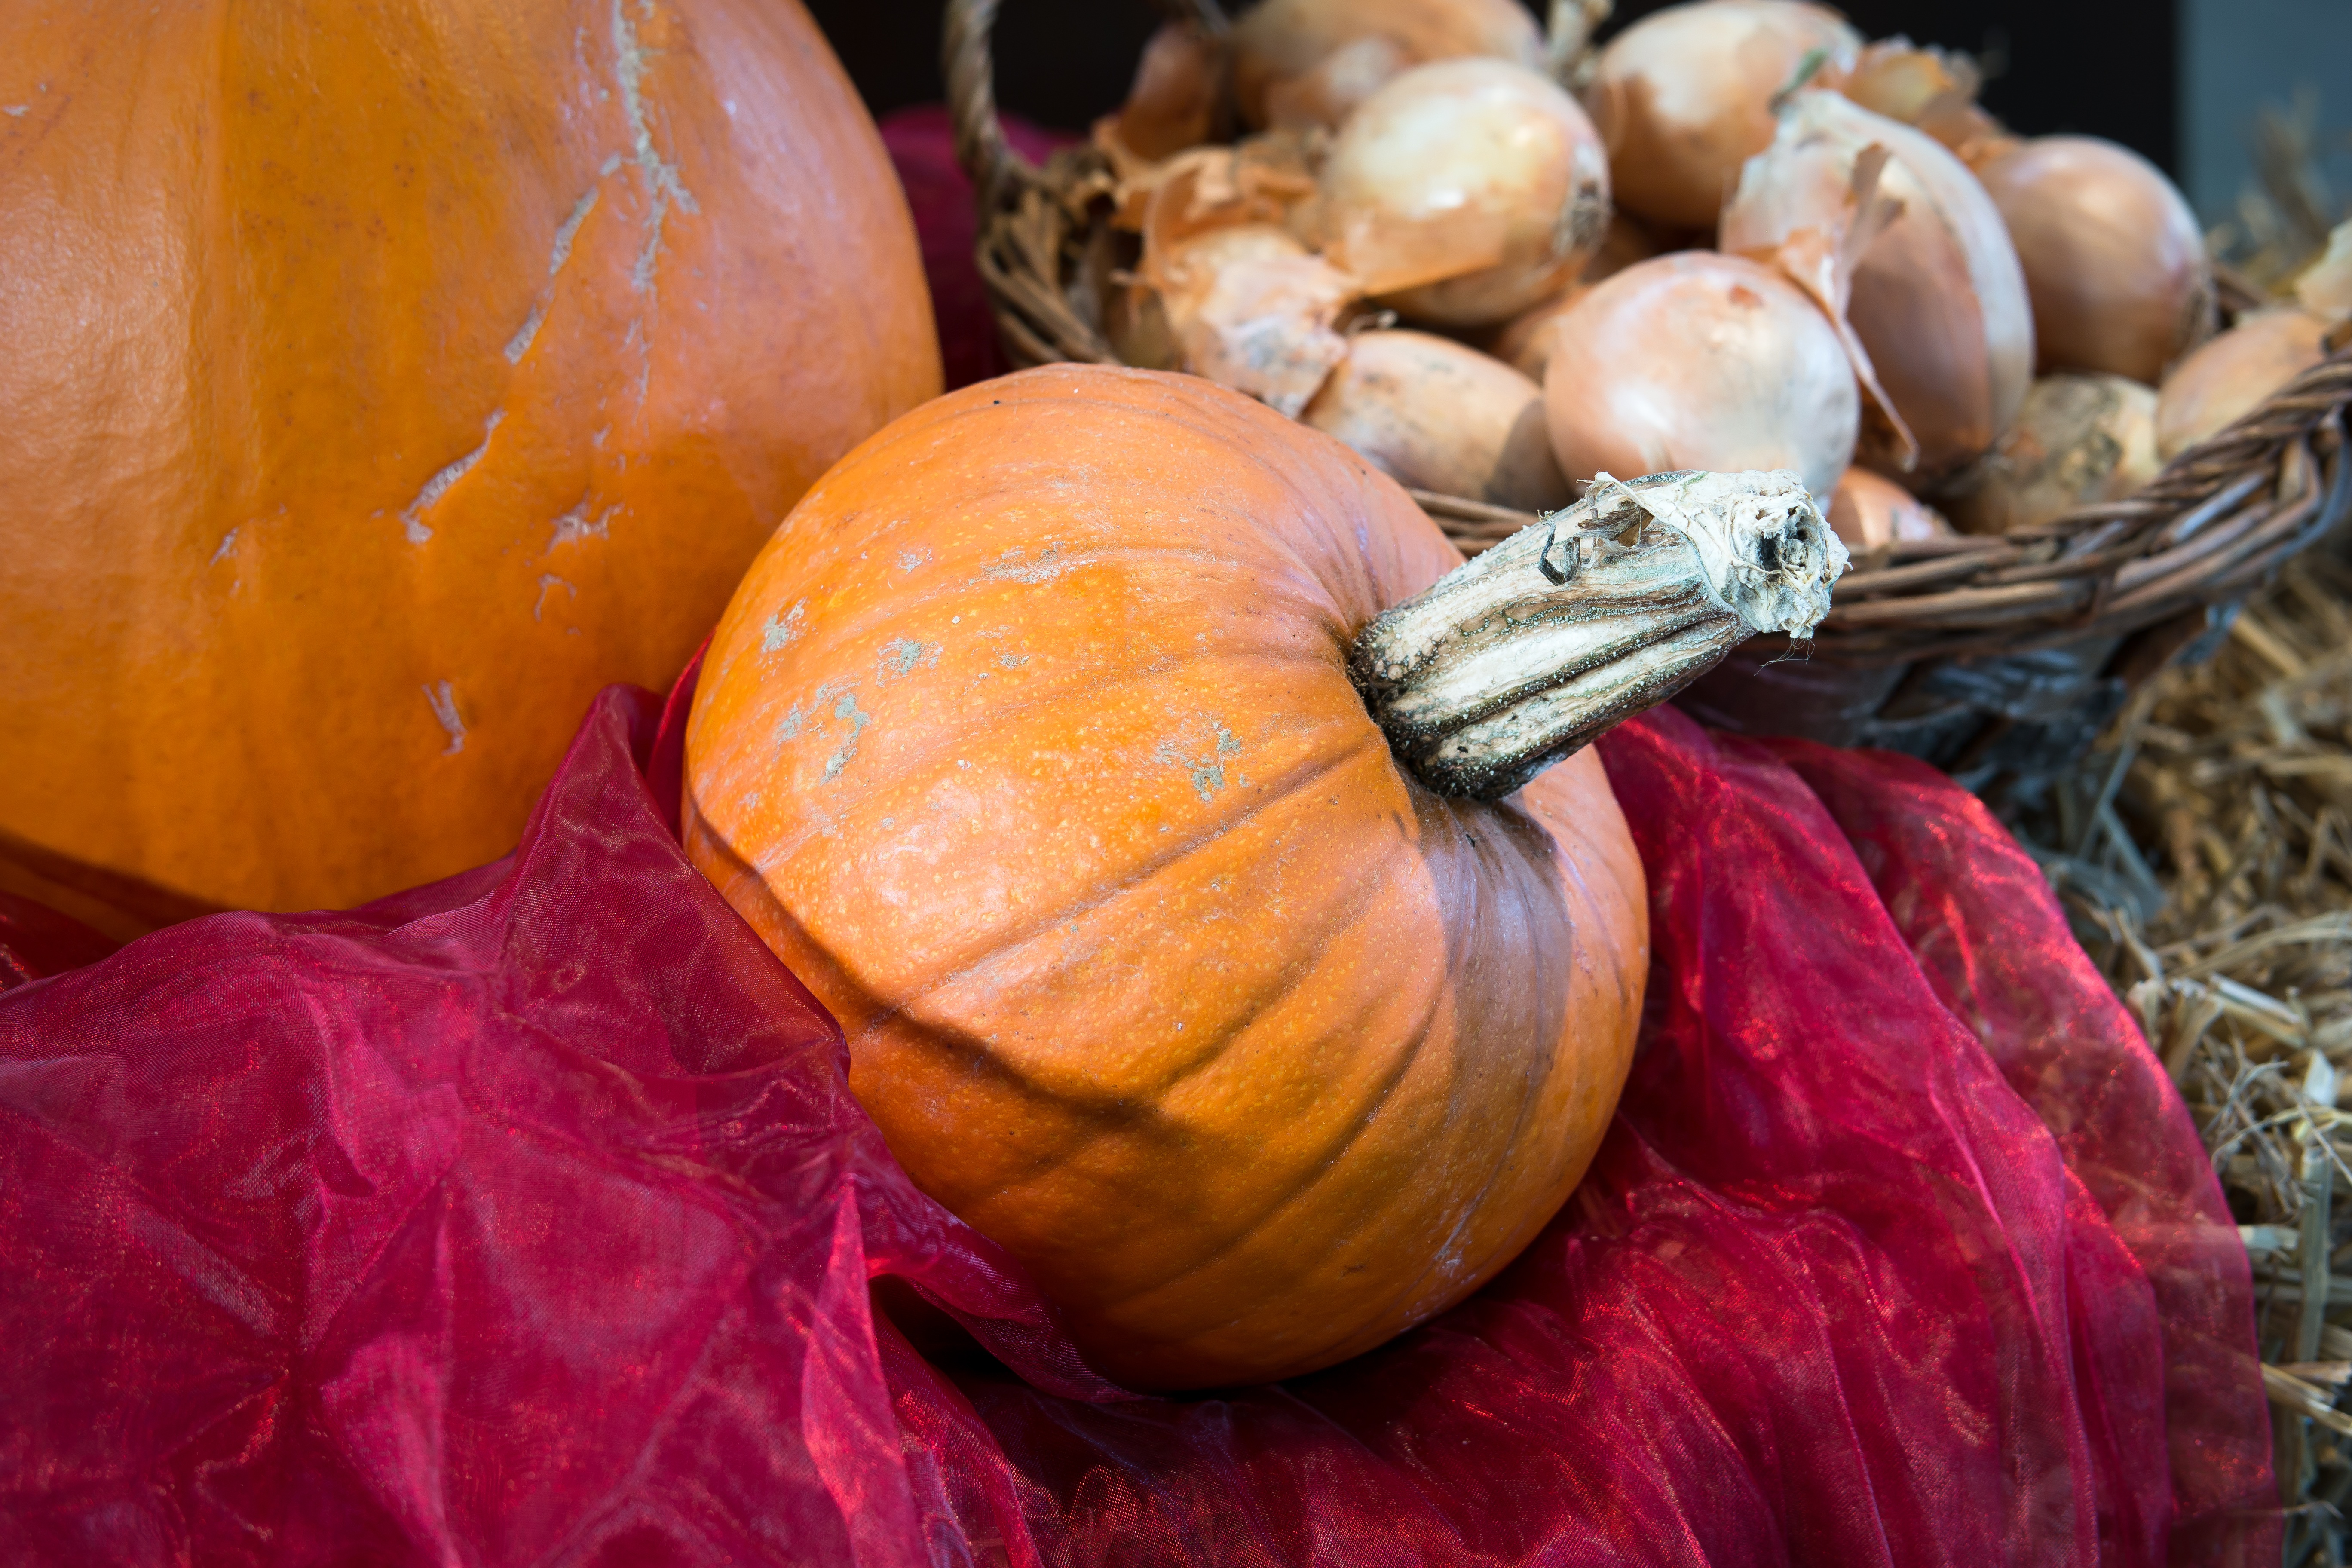
food, harvest, produce, vegetable, autumn, pumpkin, garden, gourd, thanksgiving, vegetables, calabaza, carving, onions, flowering plant, winter squash, land plant